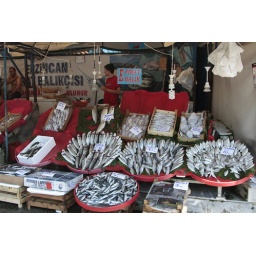
The oldest fish market in the city